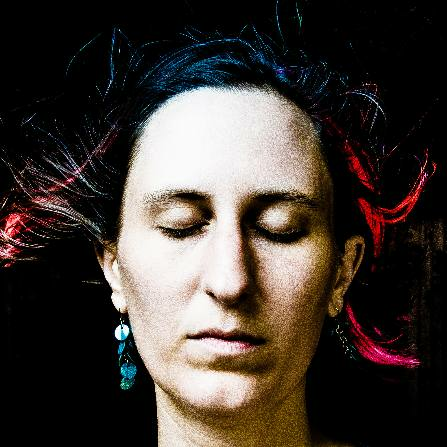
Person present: Yes